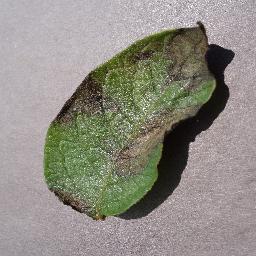
Label: Potato___Late_blight